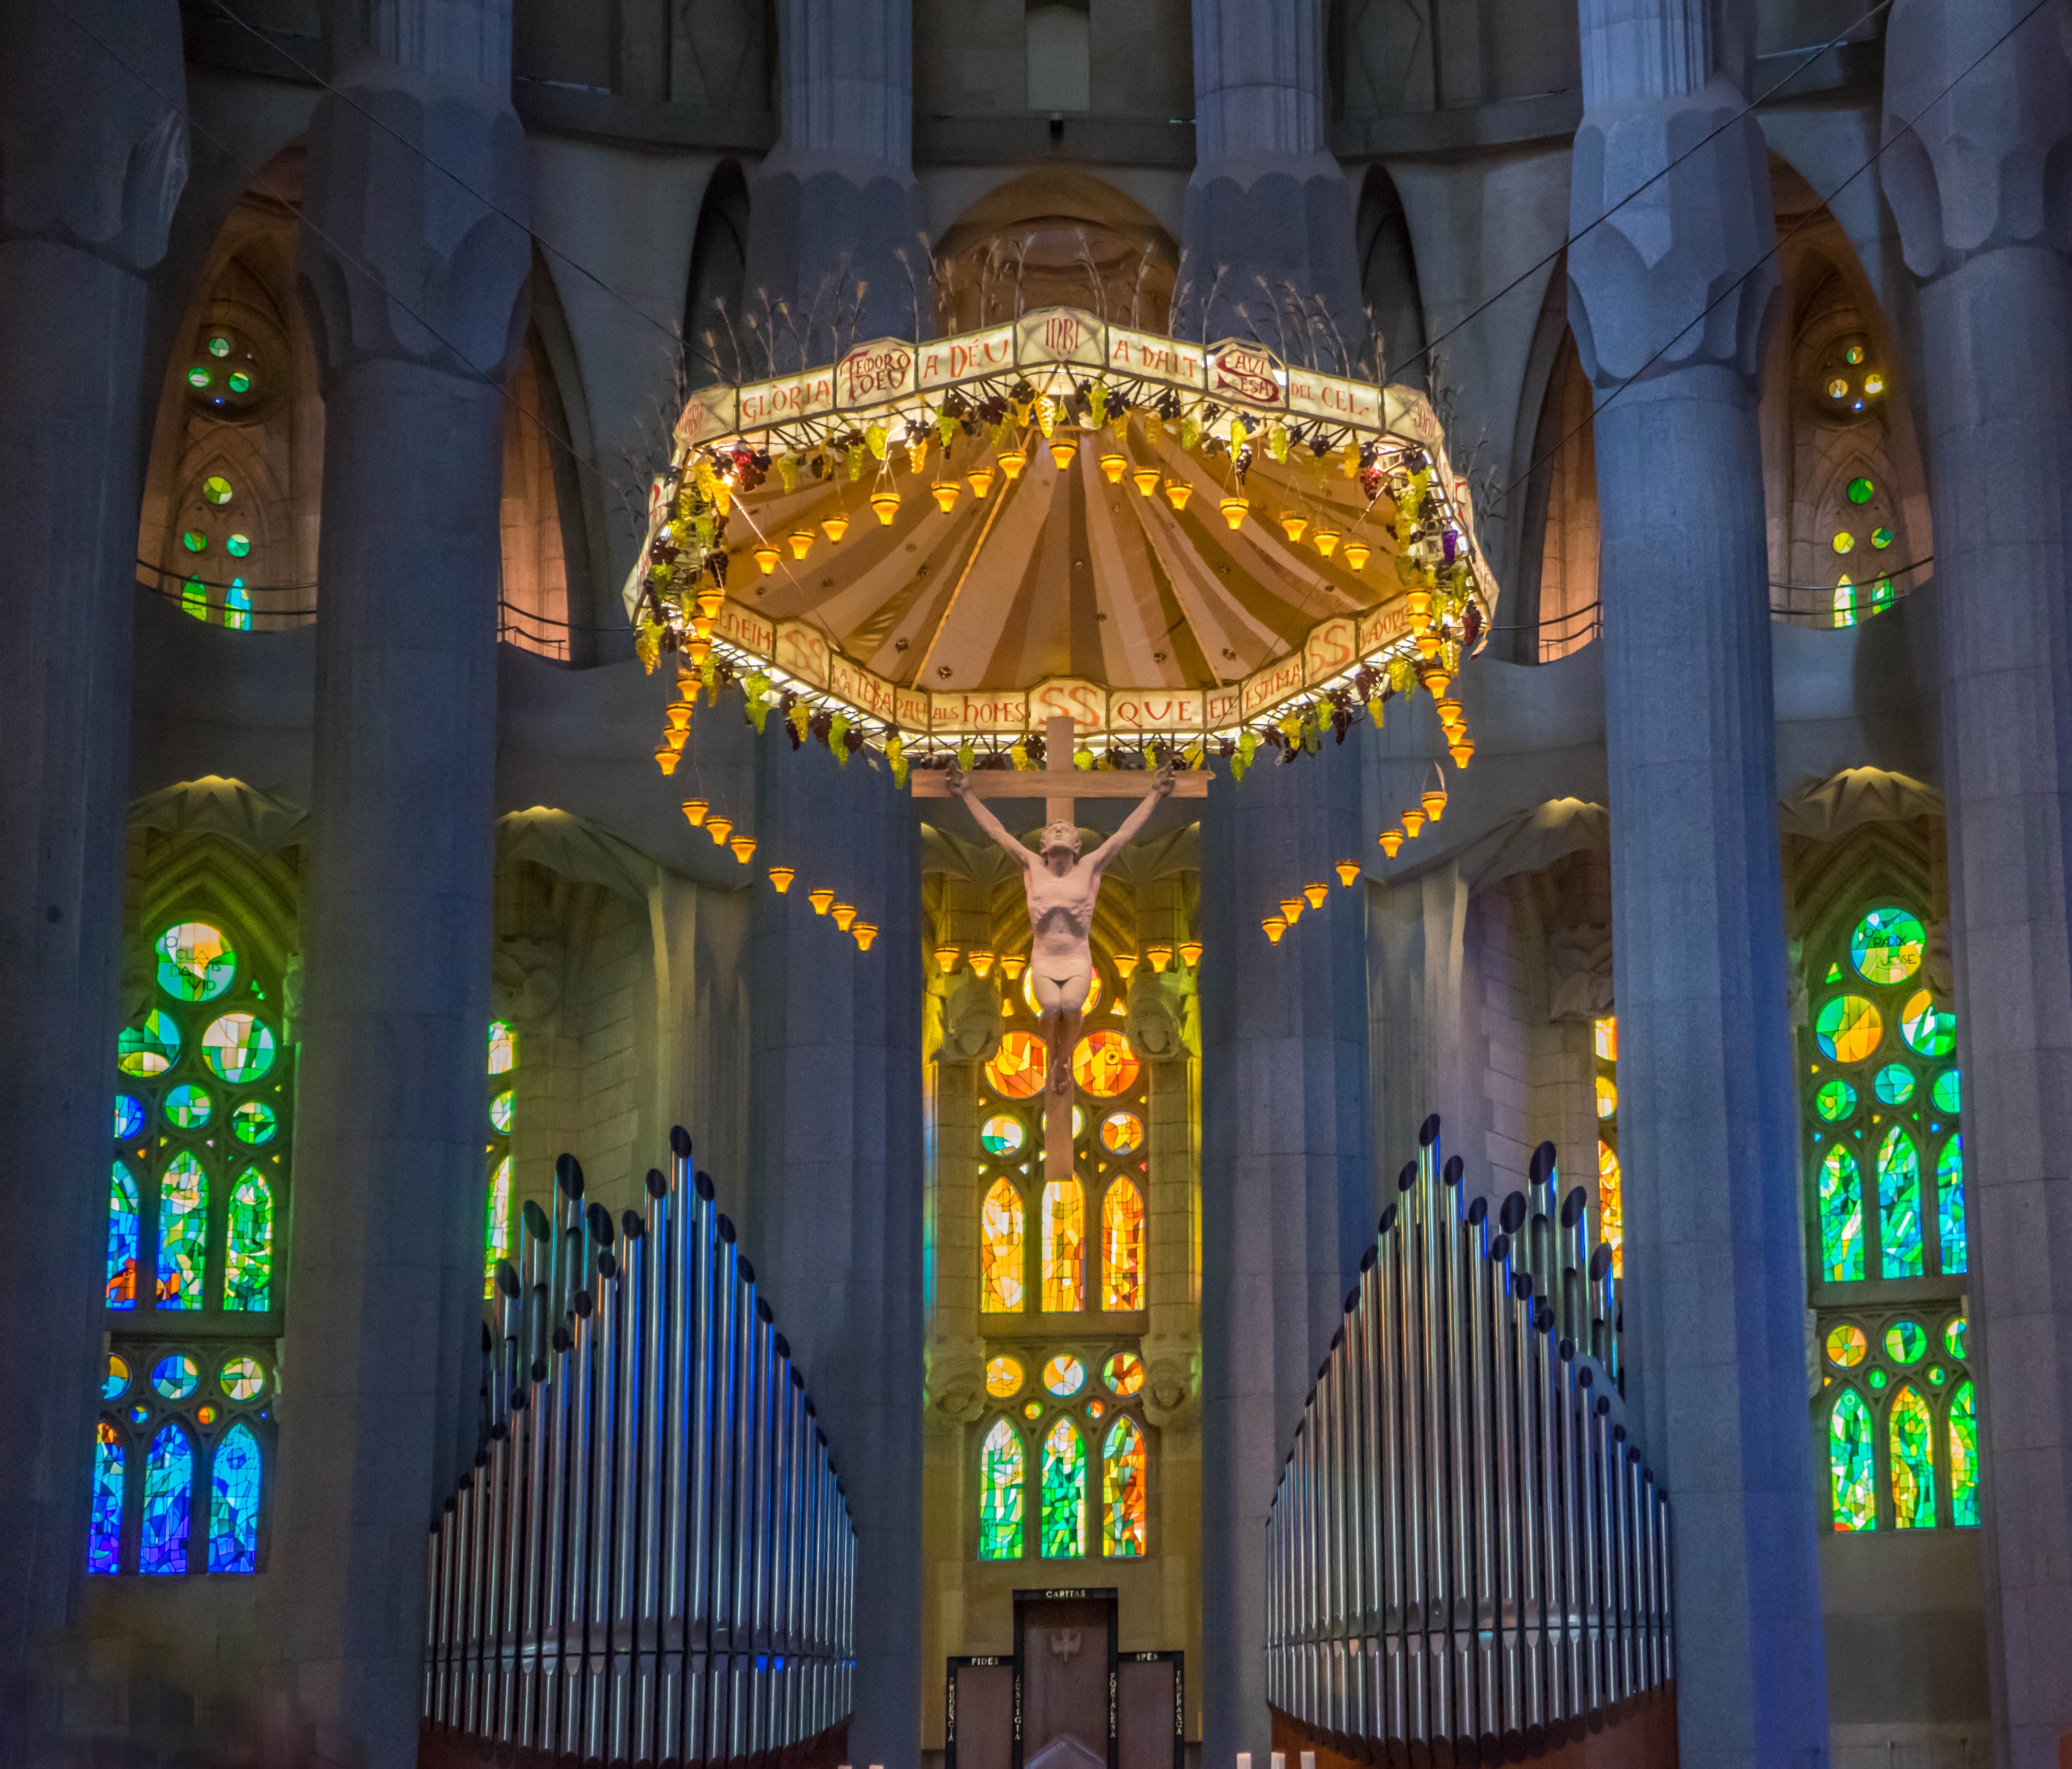
architecture, interior, window, glass, building, europe, construction, religion, landmark, cathedral, chapel, barcelona, gothic, stained glass, place of worship, spain, symmetry, shrine, christianity, famous, catholicism, christian symbol, sagrada familia cathedral, jesus christ church